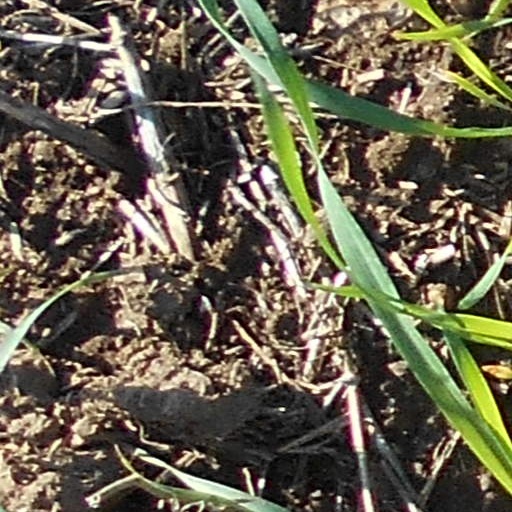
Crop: wheat